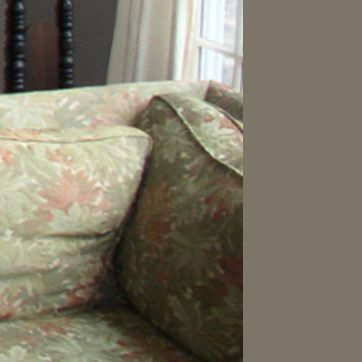
Material: fabric